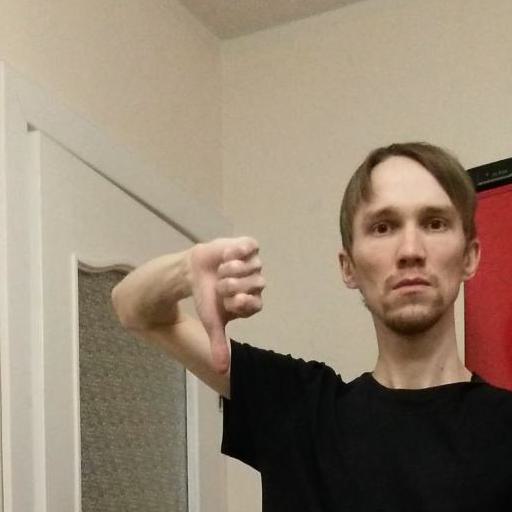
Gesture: dislike